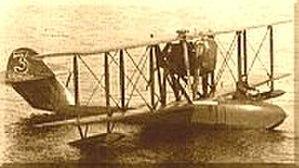
Le SIAI S.16 est un hydravion italien de transport de passagers, ensuite utilisé militairement pour la reconnaissance et le bombardement.